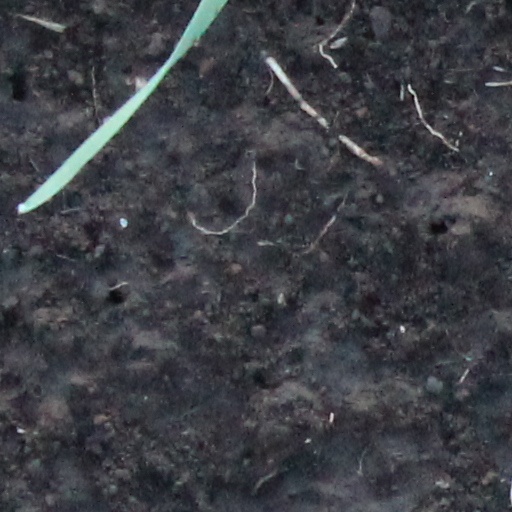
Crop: wheat